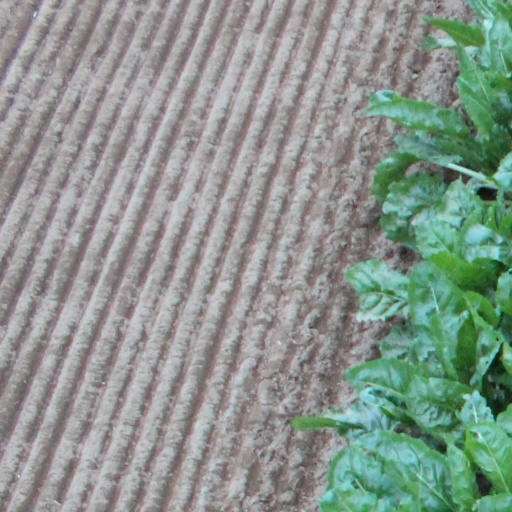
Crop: sugar beet